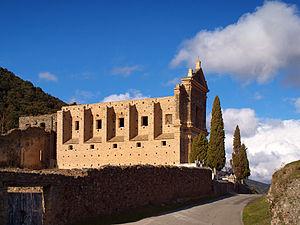
Castifao (Corse) - Couvent Saint-François de Caccia ruiné
Cet article recense les monuments historiques de la Haute-Corse, en France.
Caccia-Ghjunsani est l'un des onze secteurs opérationnels du parc naturel régional de Corse. Ce secteur est composé de la Caccia, du Giussani et une partie de la Giovellina, trois pievi du « Deçà des Monts », un territoire équivalant au département de Haute-Corse d'aujourd'hui.